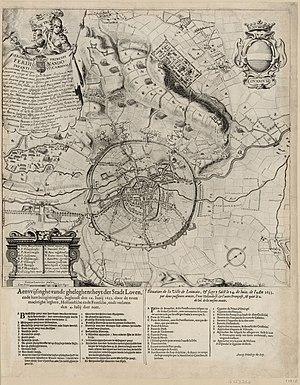
Situation de la ville de Louvain et siége y faict, le 24 de juin de l'an 1635, par deux puissantes armées, l'une Hollandoise et l'autre Françoise, et quité le 4 de jul. de la mesme année. Bibliothèque nationale de France, département Estampes et photographie, RESERVE QB-201 (29)-FOL. Appartient à